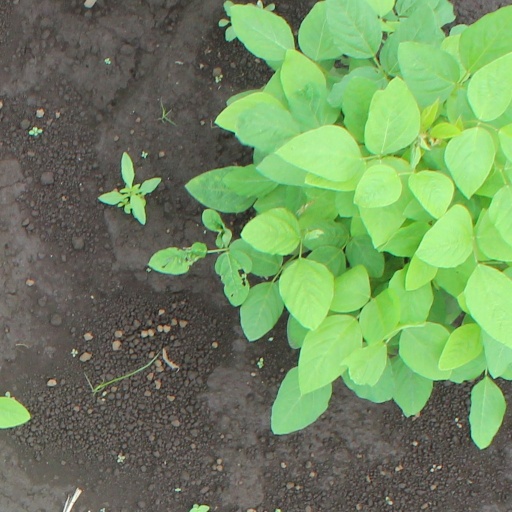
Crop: soybean